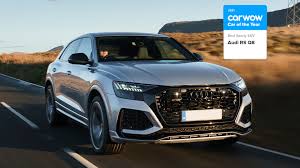
Label: noambulance